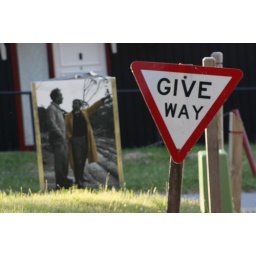
A cute sign at an intersection in the village